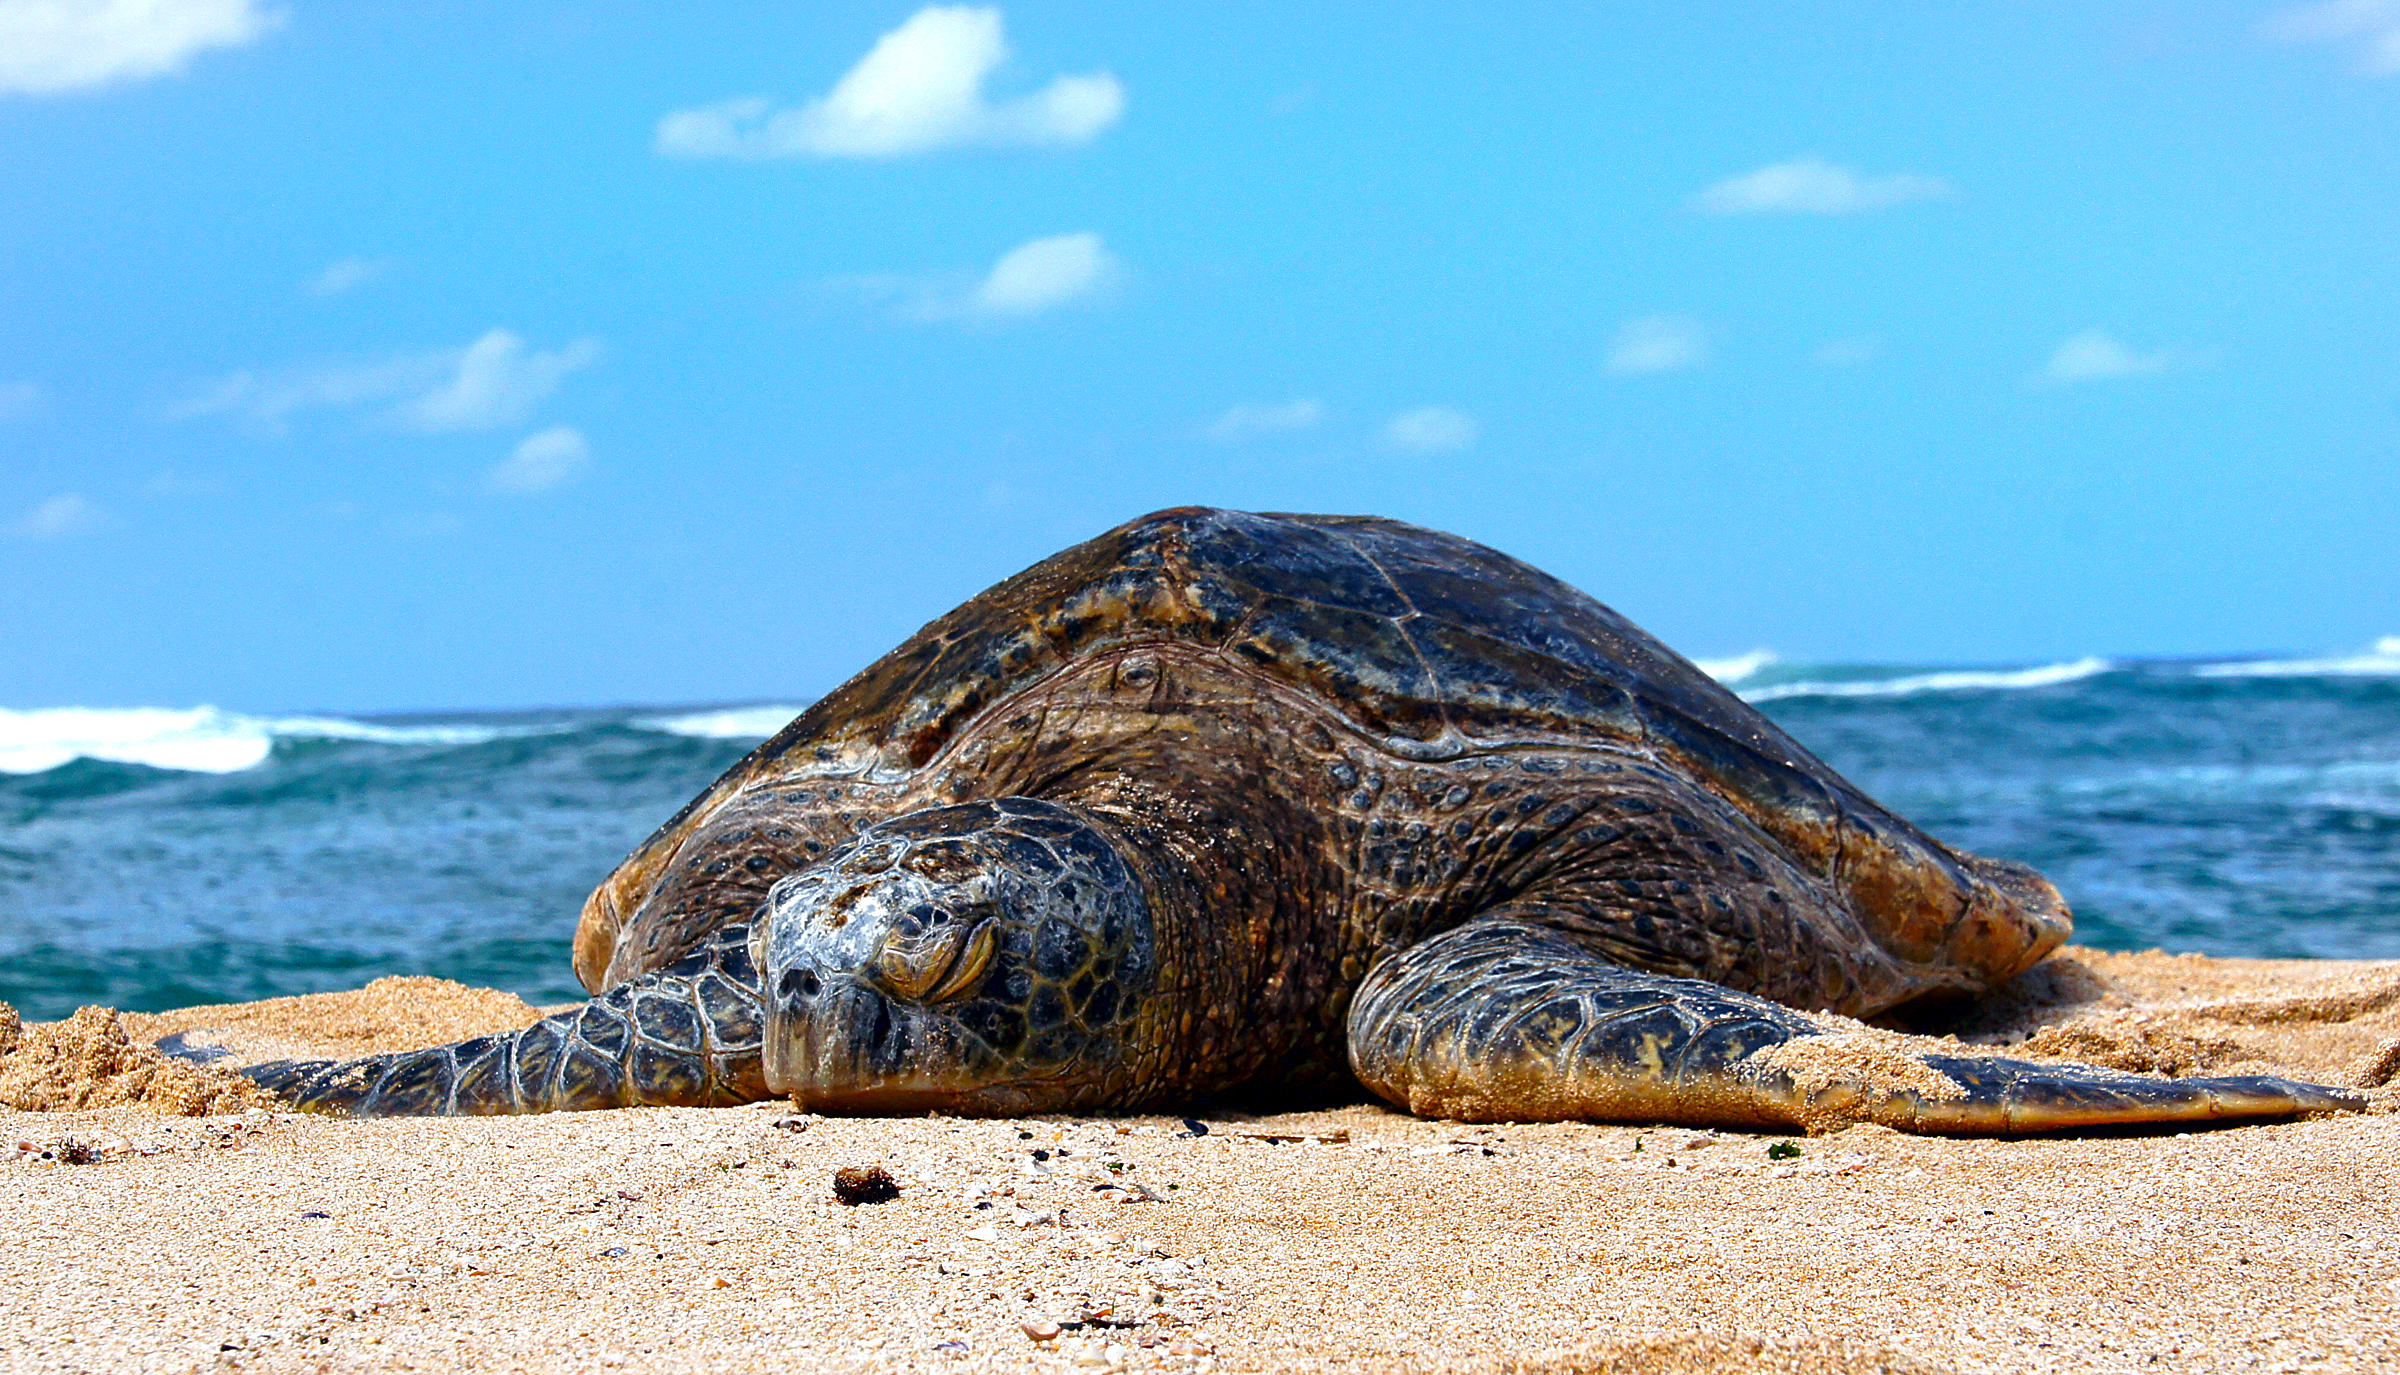
sea, nature, wildlife, turtle, sea turtle, reptile, hawaii, fauna, marinelife, vertebrate, flickrsbestcreatures, greenseaturtle, loggerhead, marine biology, leatherback turtle